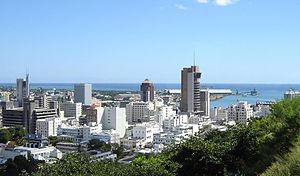
Port Louis
Udsigt fra citadellet over Port Louis.
Port Louis er Mauritius' hovedstad. Byen har 148.001 indbyggere og er dermed landets største. Det er en havneby, der ligger ud til det Indiske Ocean. Byen blev grundlagt i 1735 af franskmændene.